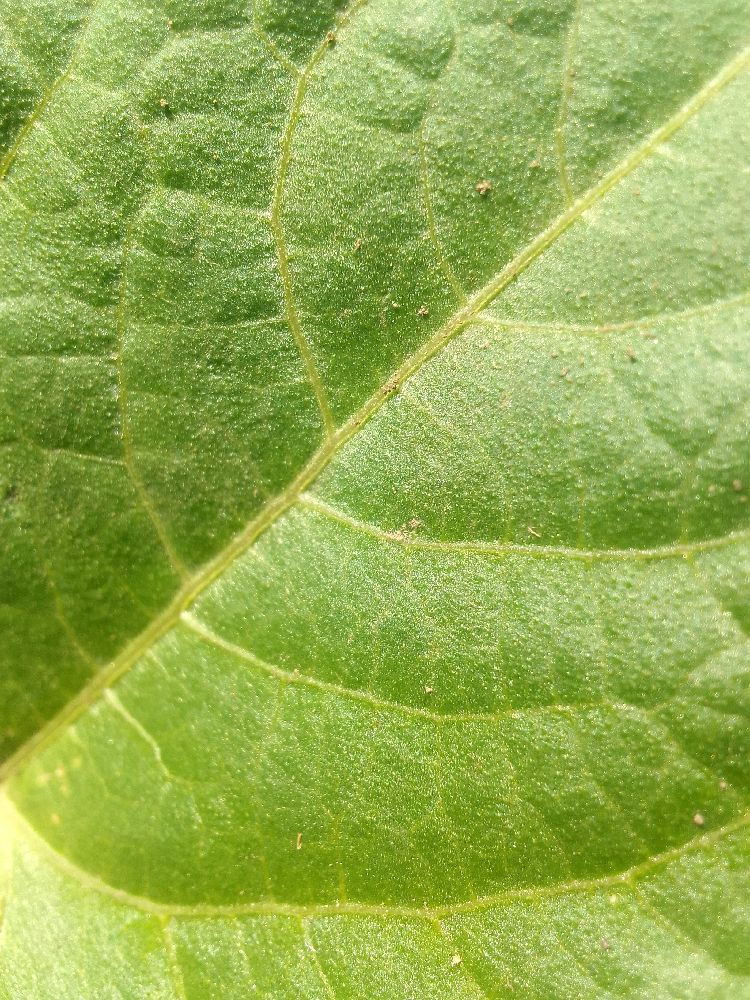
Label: healthy